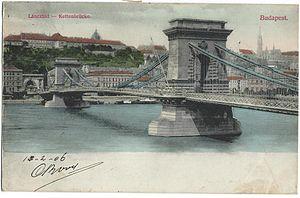
Vue de Budapest au début du XXe siècle.